Olivier Clément

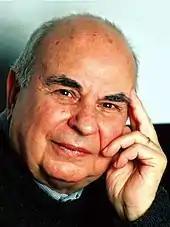
Olivier Clément.

Olivier-Maurice Clément (17 November 1921 – 15 January 2009) was a French Eastern Orthodox theologian who taught at St. Sergius Orthodox Theological Institute in Paris, France. He actively promoted the reunification of Christians (he was friends with Pope John Paul II), dialogue between Christians and people of other beliefs, and the engagement of Christian thinkers with modern thought and society.